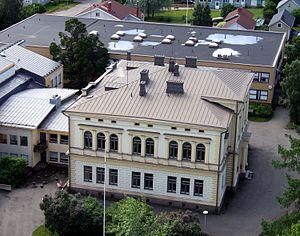
Raahe est une ville de la région d'Ostrobotnie du Nord, en Finlande. Sa population s'élève à 25 392 habitants en 2014.